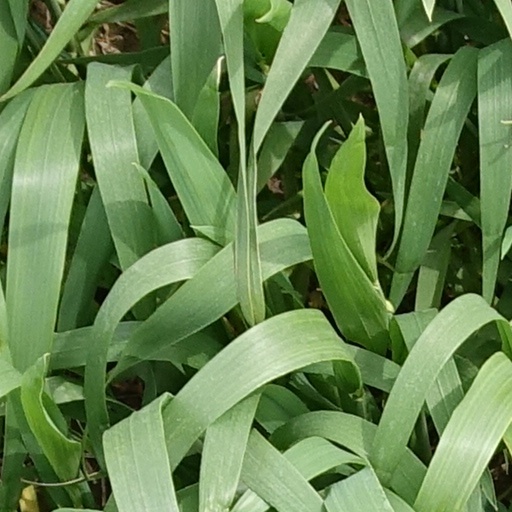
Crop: wheat